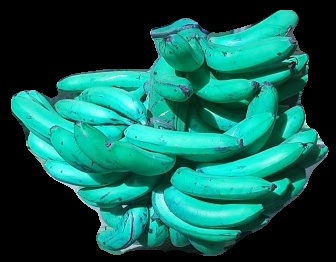
Variety: pachbale
Grade: grade3